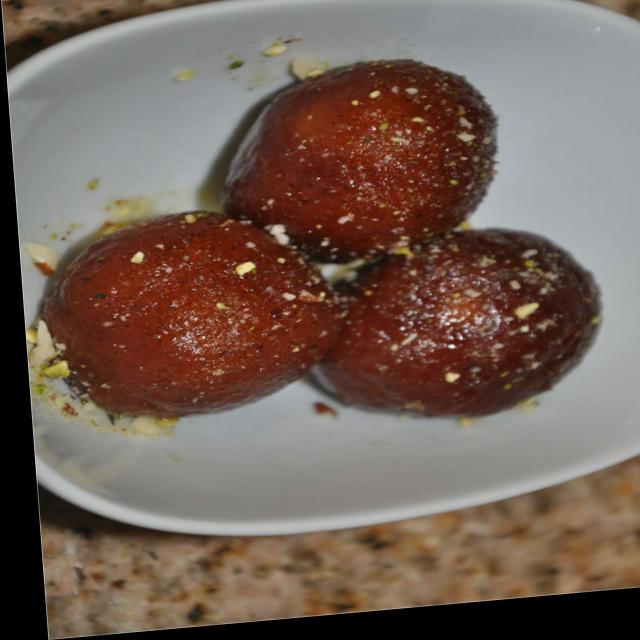
Dish: gulab_jamun